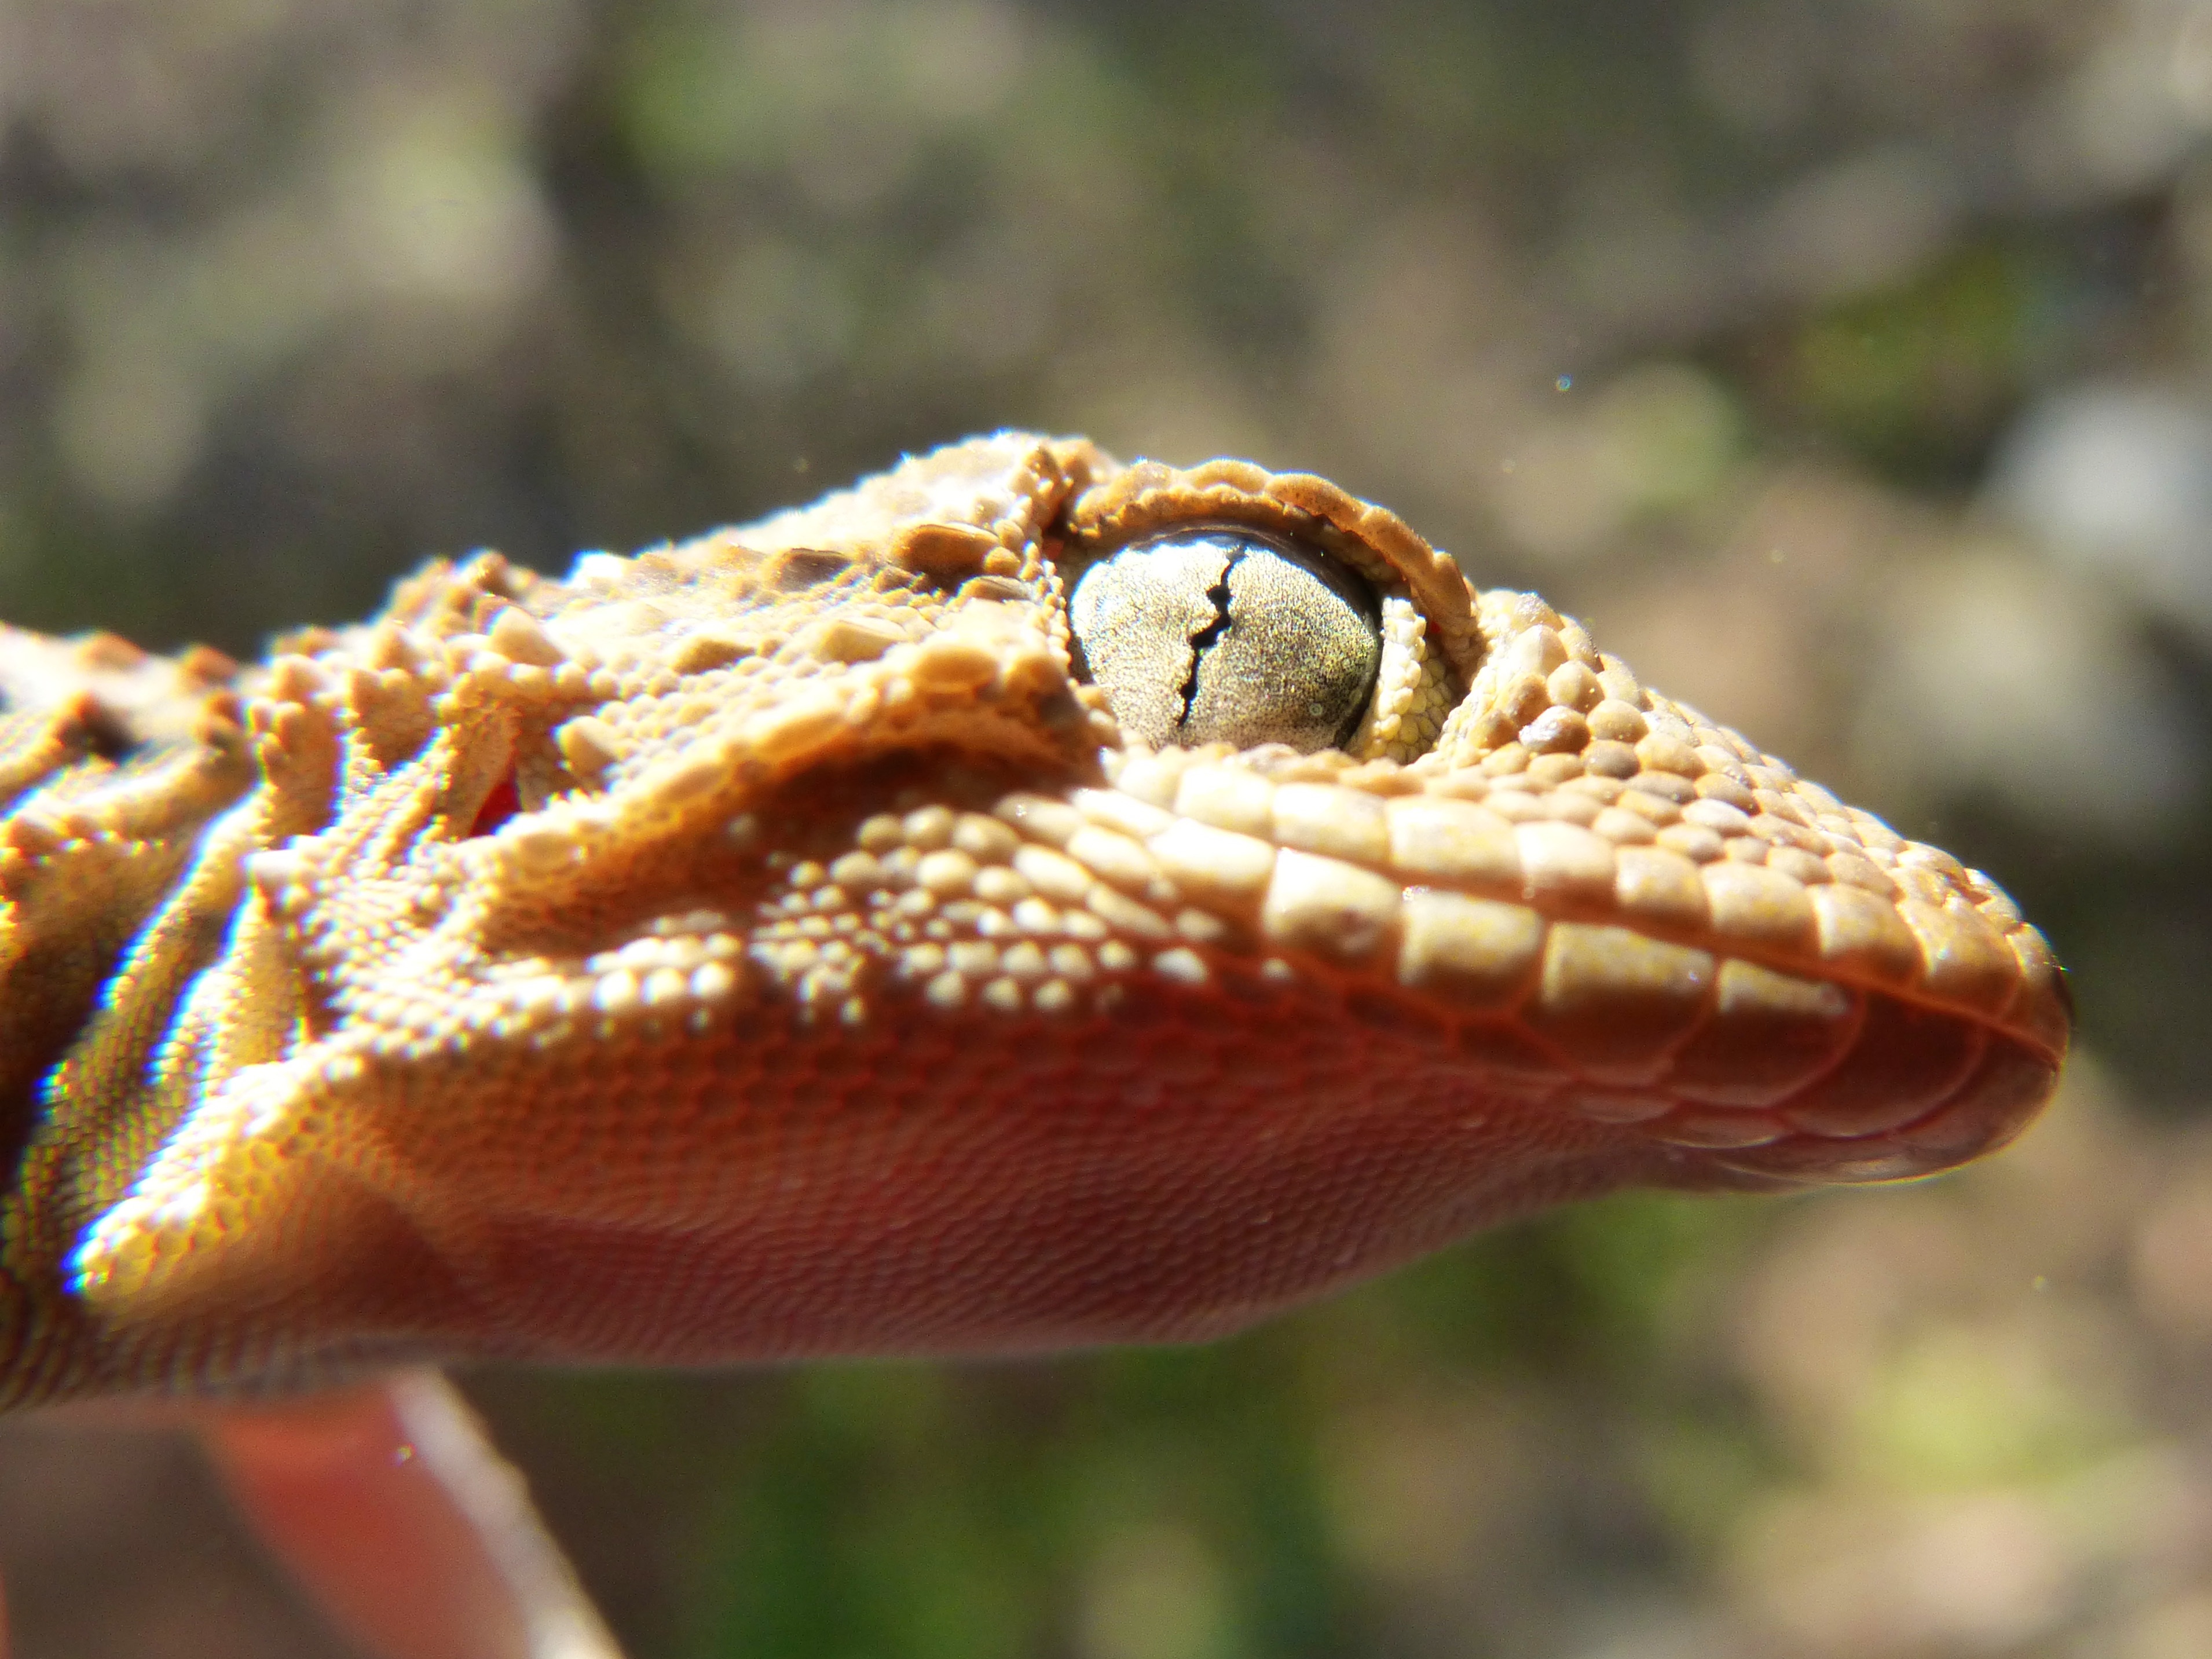
wildlife, reptile, fauna, lizard, gecko, close up, eye, vertebrate, detail, serpent, macro photography, agamidae, agama, dactyloidae, scaled reptile